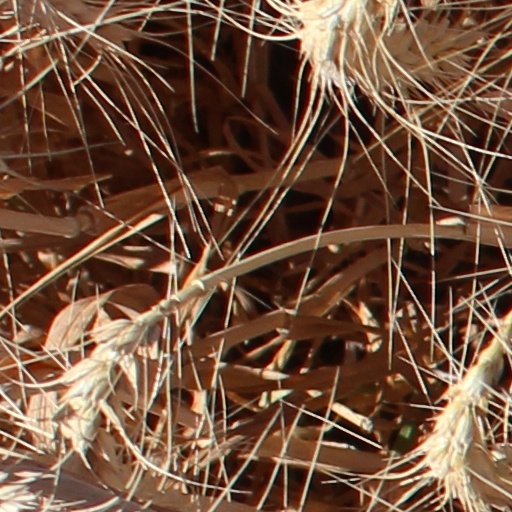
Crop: wheat